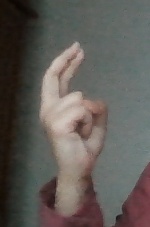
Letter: zay